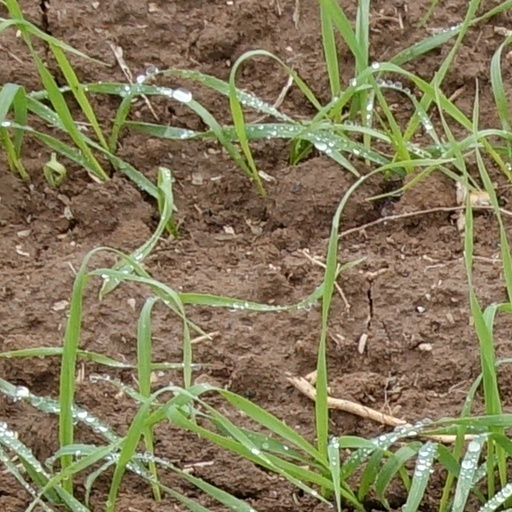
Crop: wheat